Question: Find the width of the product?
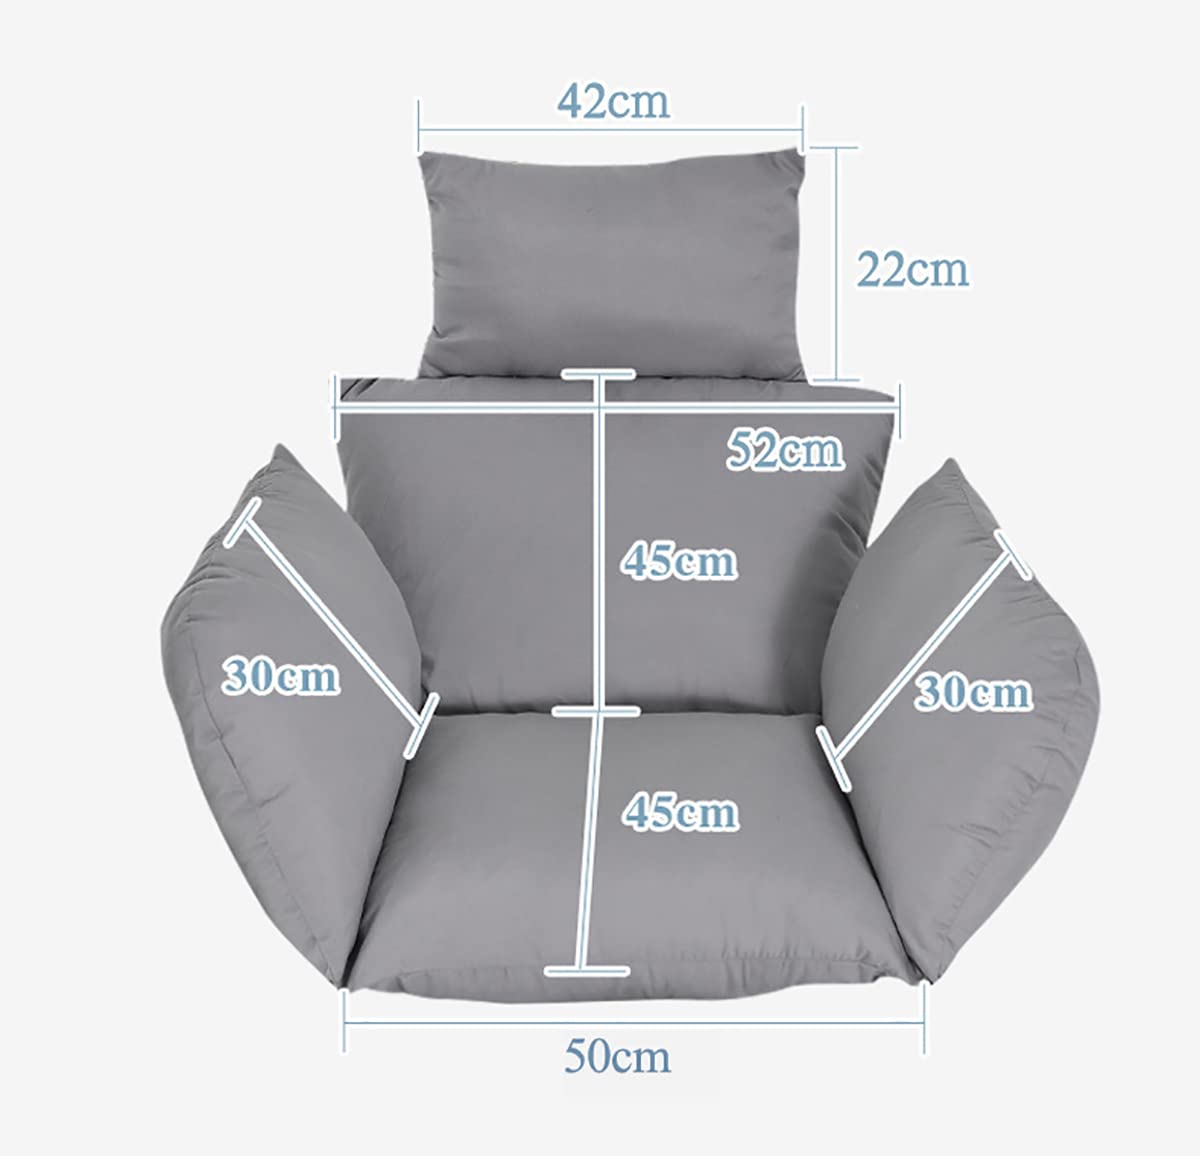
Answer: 30.0 centimetre